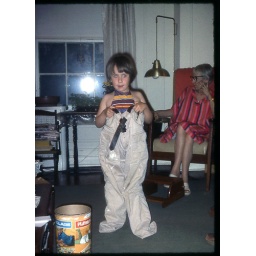
Dara in Grandpa's pants and Grandma in a fabulous striped caftan, 1974